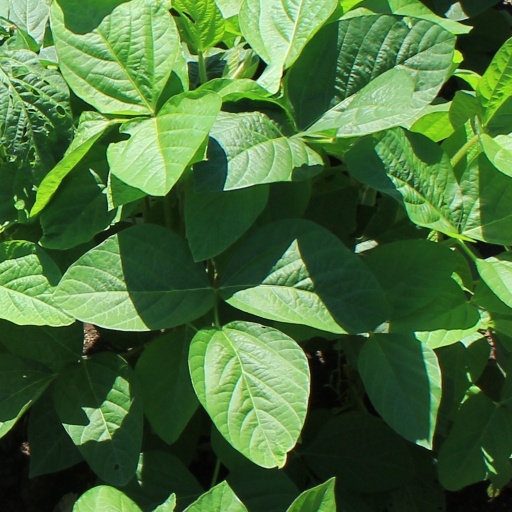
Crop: soybean